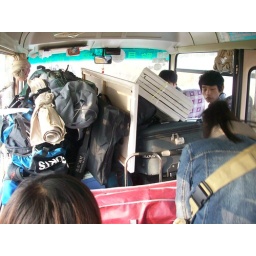
Loading up the bus to drive 30 minutes down the road to our next destination and hotel in the actual Hong Cun.